Central Wesleyan College

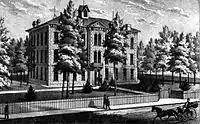
Central Wesleyan College as it appeared in 1878.

The college has its roots in the German and English College founded in 1854 in Quincy, Illinois, to train ministers for the German Methodist Episcopal Church. The English portion closed in 1863 as descendants of German immigrants were more numerous and interested in continuing their church traditions.